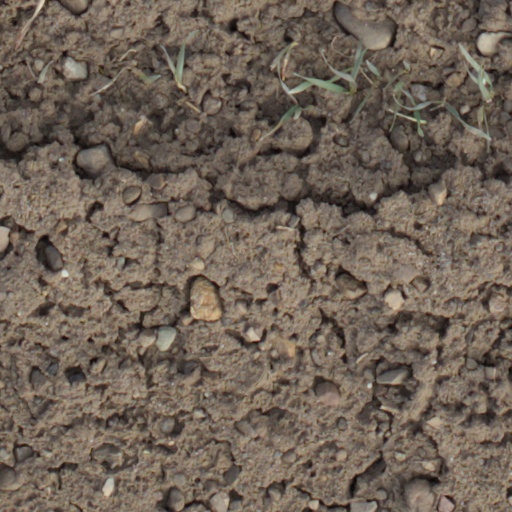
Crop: wheat